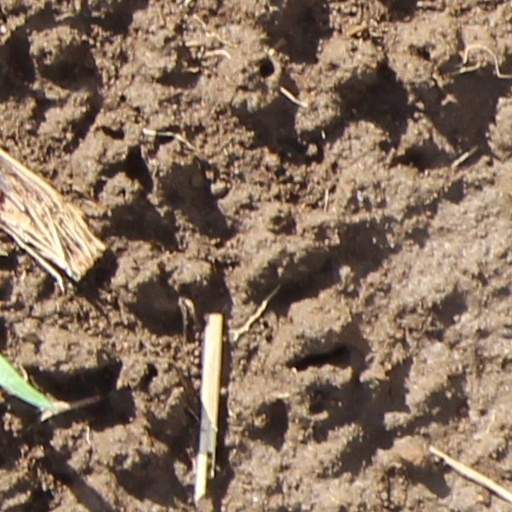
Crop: wheat